Hefty–Blum Farmstead

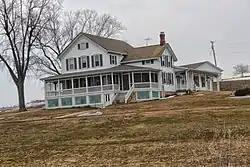
A portion of the farmstead.

The Hefty–Blum Farmstead is located in Washington, Green County, Wisconsin.